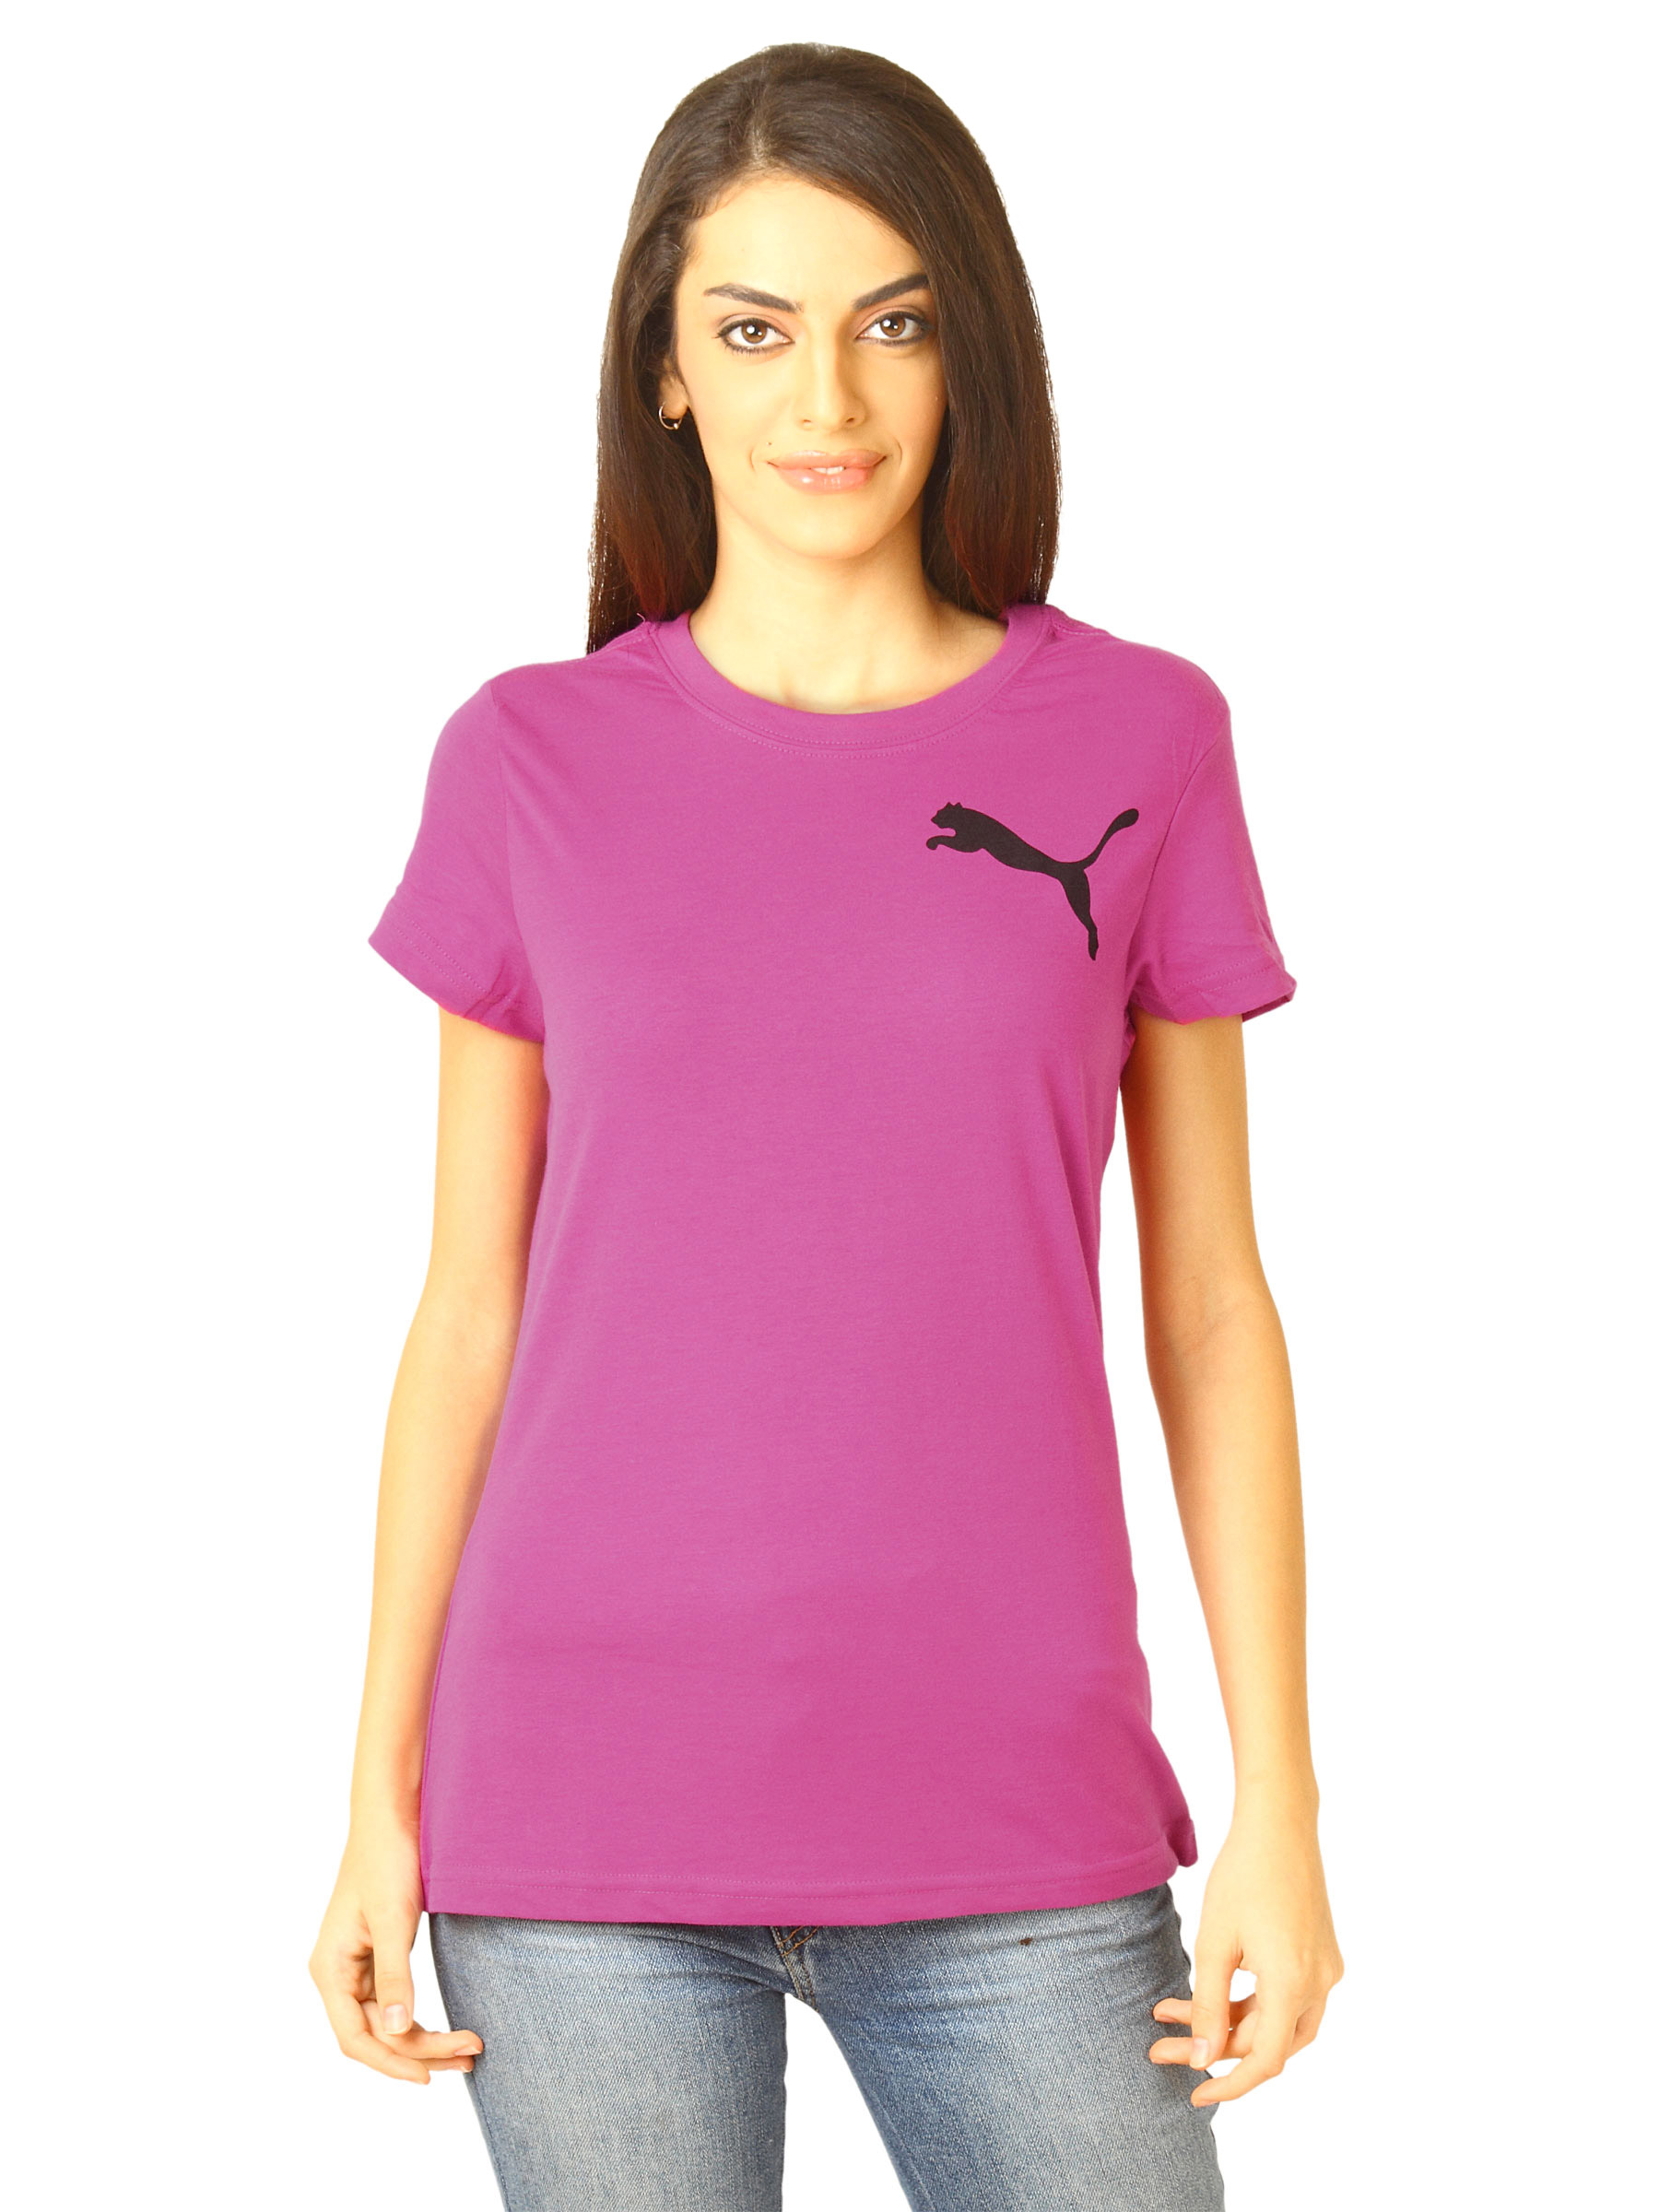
Puma Women USP Chest Cat Fuchsia T-shirt
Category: Apparel / Topwear / Tshirts
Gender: Women
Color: Pink
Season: Fall 2011
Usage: Sports